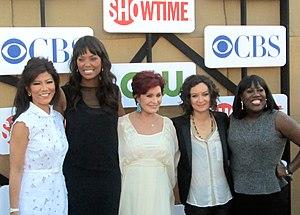
Aisha Tyler est une actrice, productrice, réalisatrice, scénariste et animatrice de télévision afro-américaine née le 18 septembre 1970 à San Francisco, Californie.